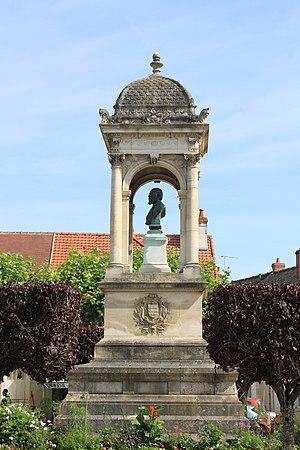
Monument à Bapterosses, Briare, Loiret, France
Jean-Félix Bapterosses est un inventeur, un industriel et un homme politique français né le 2 septembre 1813 à Bièvres et mort le 13 avril 1885 à Briare.
Le monument à Jean-Félix Bapterosses est un monument élevé à Briare en 1897 en l'honneur de Jean-Félix Bapterosses, industriel qui a fondé en 1851 la manufacture des Émaux de Briare avec son frère Frédéric Bapterosses.
Henri Michel Antoine Chapu est un sculpteur et médailleur français, né le 29 septembre 1833 au Mée-sur-Seine et mort le 21 avril 1891 dans le 7ᵉ arrondissement de Paris.